Ciaculli massacre

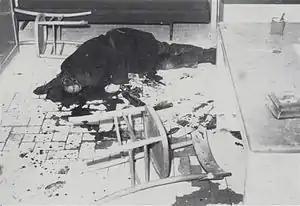
The body of Cavataio after the shooting at Viale Lazio

According to Tommaso Buscetta, who became a cooperating witness in 1984, Michele Cavataio, the boss of the Acquasanta quarter of Palermo, was responsible for the Ciaculli bomb. Cavataio had lost out to the Greco Mafia clan in a war for control of the wholesale market in the mid-1950s. Cavataio killed Di Pisa with the belief that the La Barberas would be blamed by the Grecos and a war would result; he ultimately continued to fuel the war with additional bomb attacks and killings.